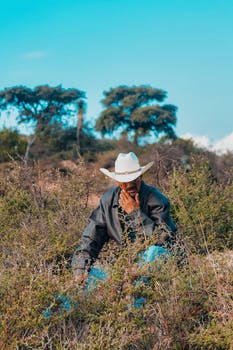
Label: No Watermark